Meikai University

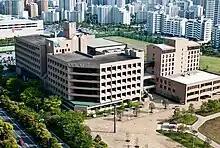
Urayasu Campus

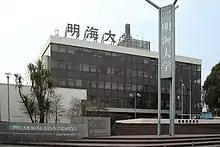
Sakado campus (School of Dentistry)

The university's School of Dentistry is located in Sakado, Saitama.